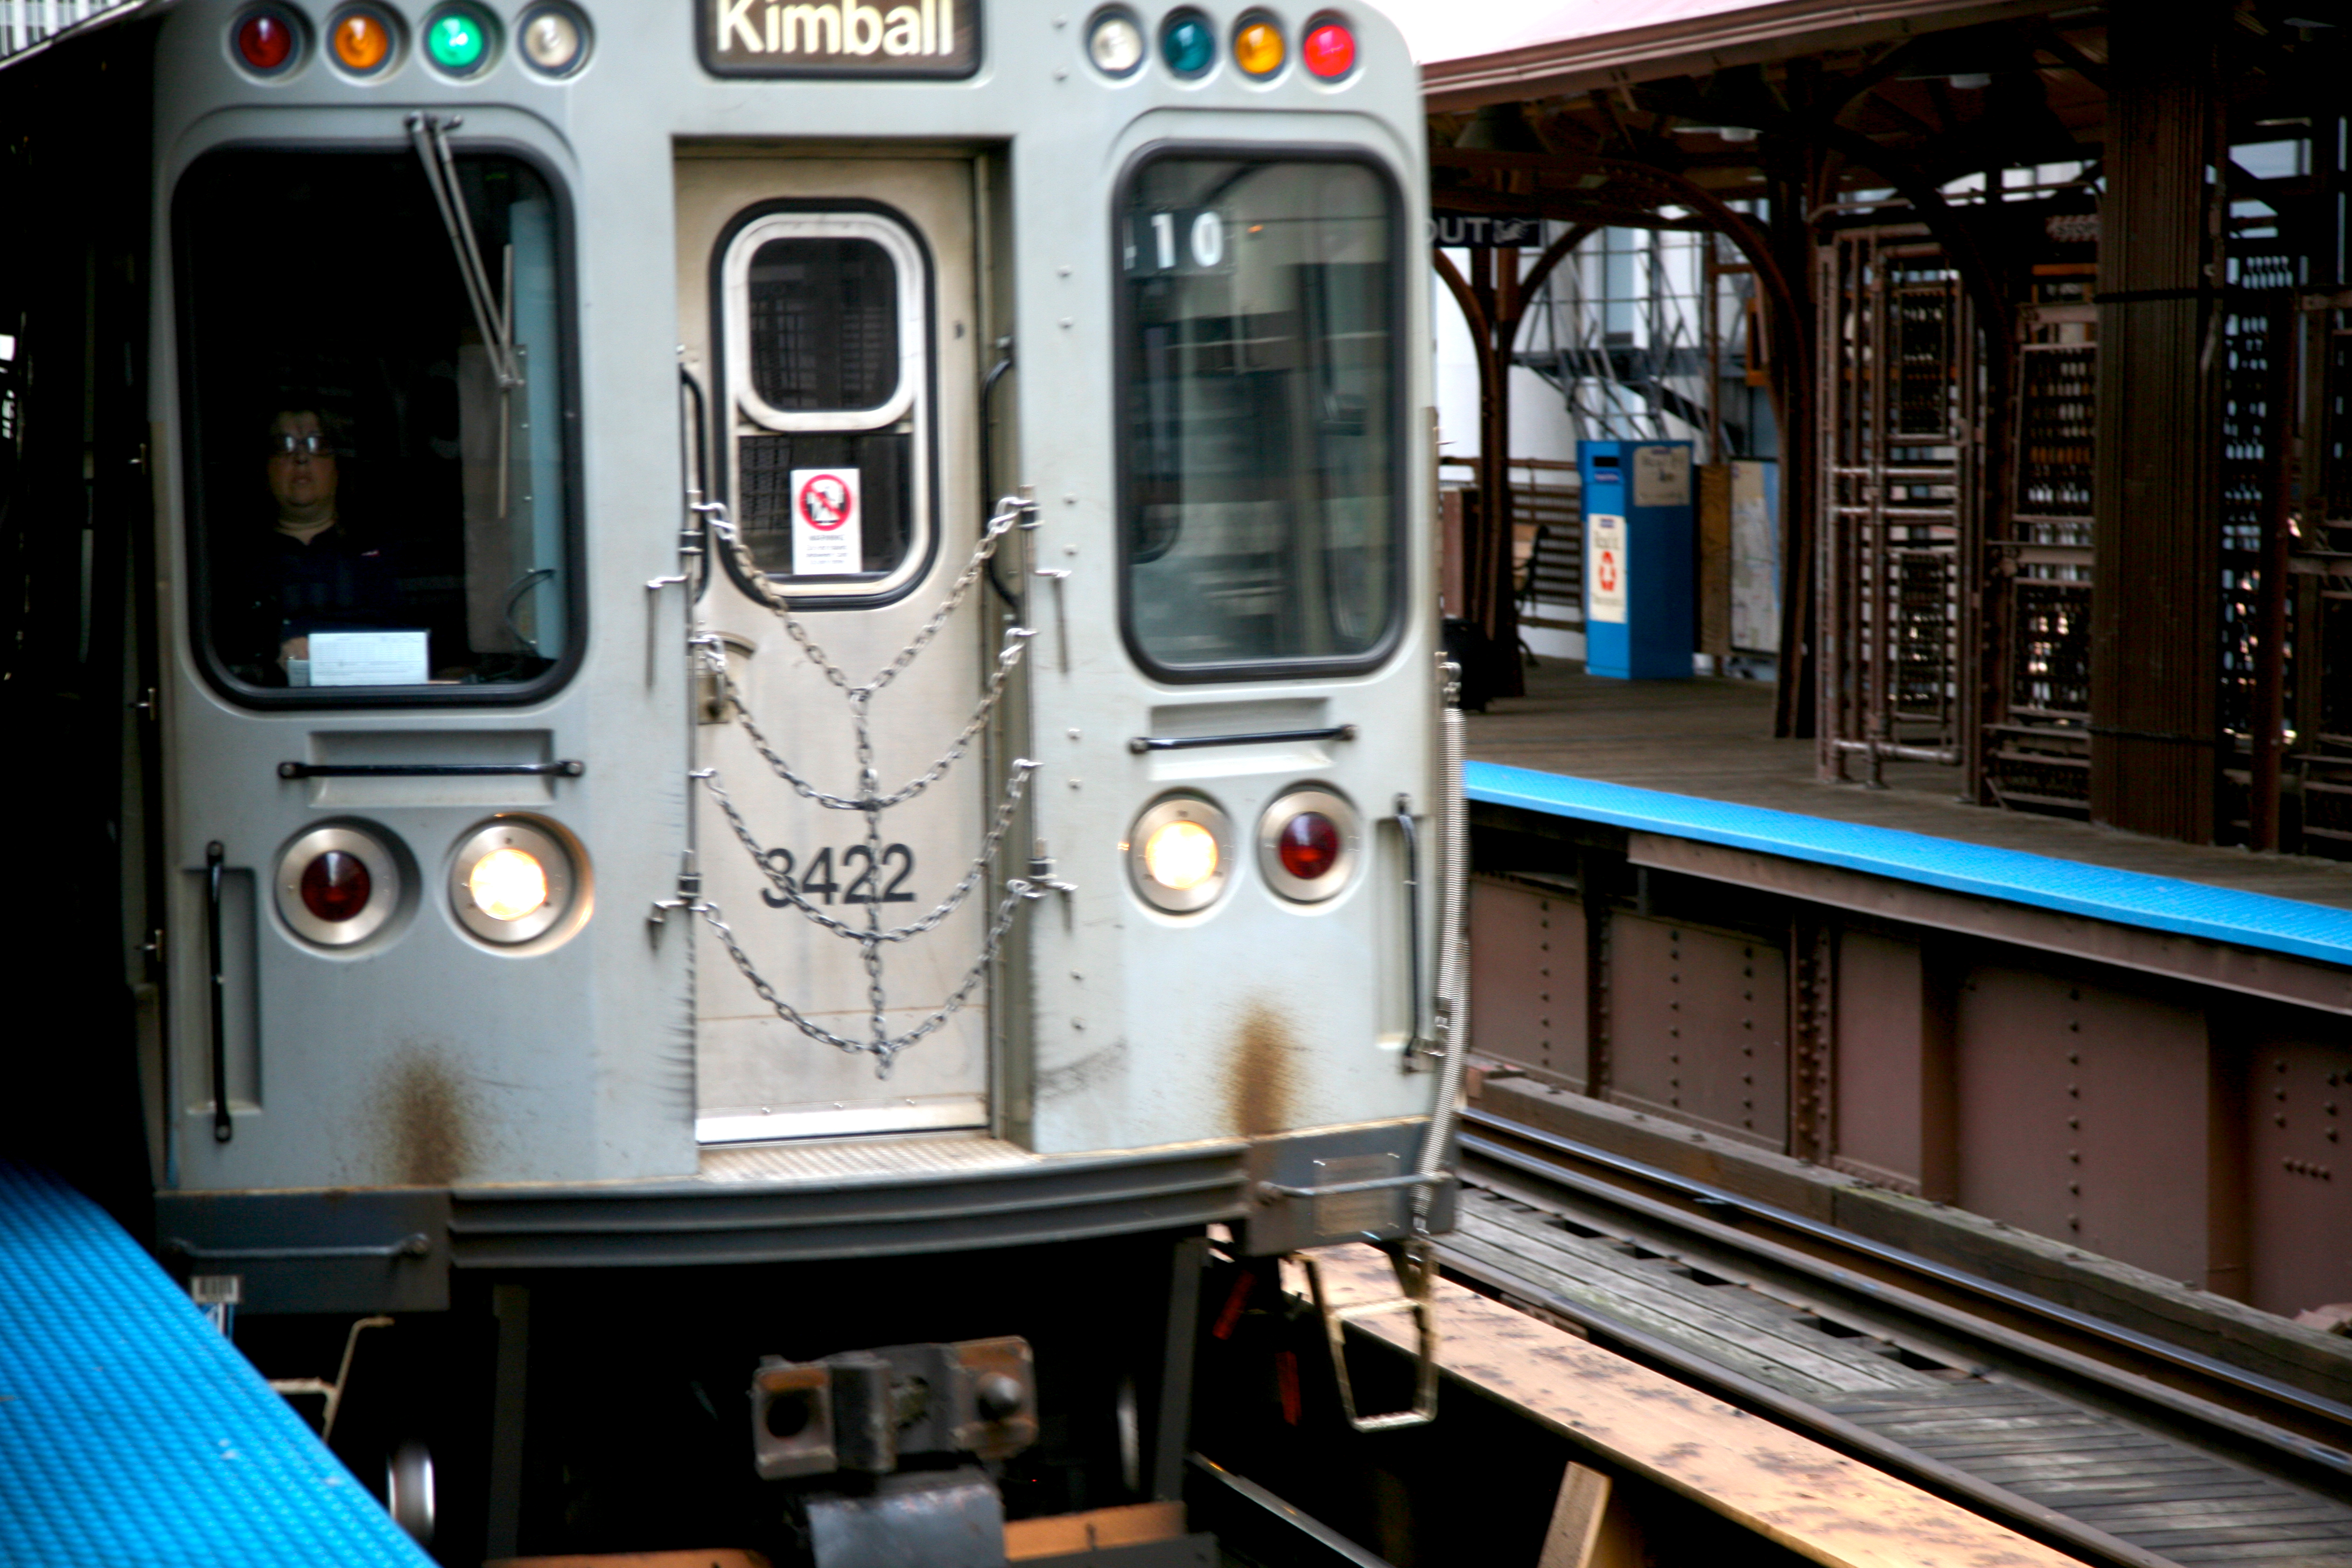
train, metro, transport, vehicle, platform, chicago, electricity, public transport, loop, passenger, shuttle, cta, lsystem, quincystation, metroa rien, quincy, rolling stock, rapid transit